Brygmophyseter

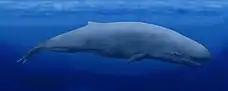
Restoration

Like other raptorials, "Brygmophyseter" had enamel-coated teeth in both jaws, unlike the modern sperm whale ("Physeter macrocephalus"). It probably had 11 or 12 teeth in each jaw, though no upper teeth were preserved in the holotype. The skull of the holotype measured around , and it had an elongated snout. The brow ridge was broad and flat-topped, and the zygomatic process of the squamosal bone on the cheeks was large and robust. The temporal fossa on the sides of the skull were elongated, which may have been plesiomorphic features from archaeocetes, that is, it is an ancestral characteristic of the whale. The right nasal passage was small and was asymmetrical with the left nasal passage, like in the modern sperm whale. Characteristic of sperm whales, it had a deep basin on the top of its skull, known as the supracranial basin. Like in the modern sperm whale, this basin probably held the spermaceti organ, and so the whale had biosonar capabilities. The nuchal crest which is the part of the whale skull which projects upwards on the back end of the skull, behind the supracranial basin, was low and broad. Similar to modern-day toothed whales, but unlike in the modern sperm whale, the shoulder blades were thicker than they were tall.